Takkoku!!!

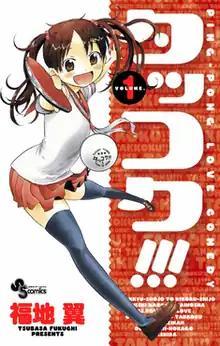
First volume cover

Written and illustrated by Tsubasa Fukuchi, "Takkoku!!!" was first published as a one-shot in Shogakukan's "shōnen" manga magazine "Weekly Shōnen Sunday" on February 27, 2008. It was later serialized in Shogakukan's "Shōnen Sunday Super" from March 25, 2009, to January 25, 2011. Shogakukan collected its chapters in six volumes, released from September 17, 2009, to April 18, 2011.